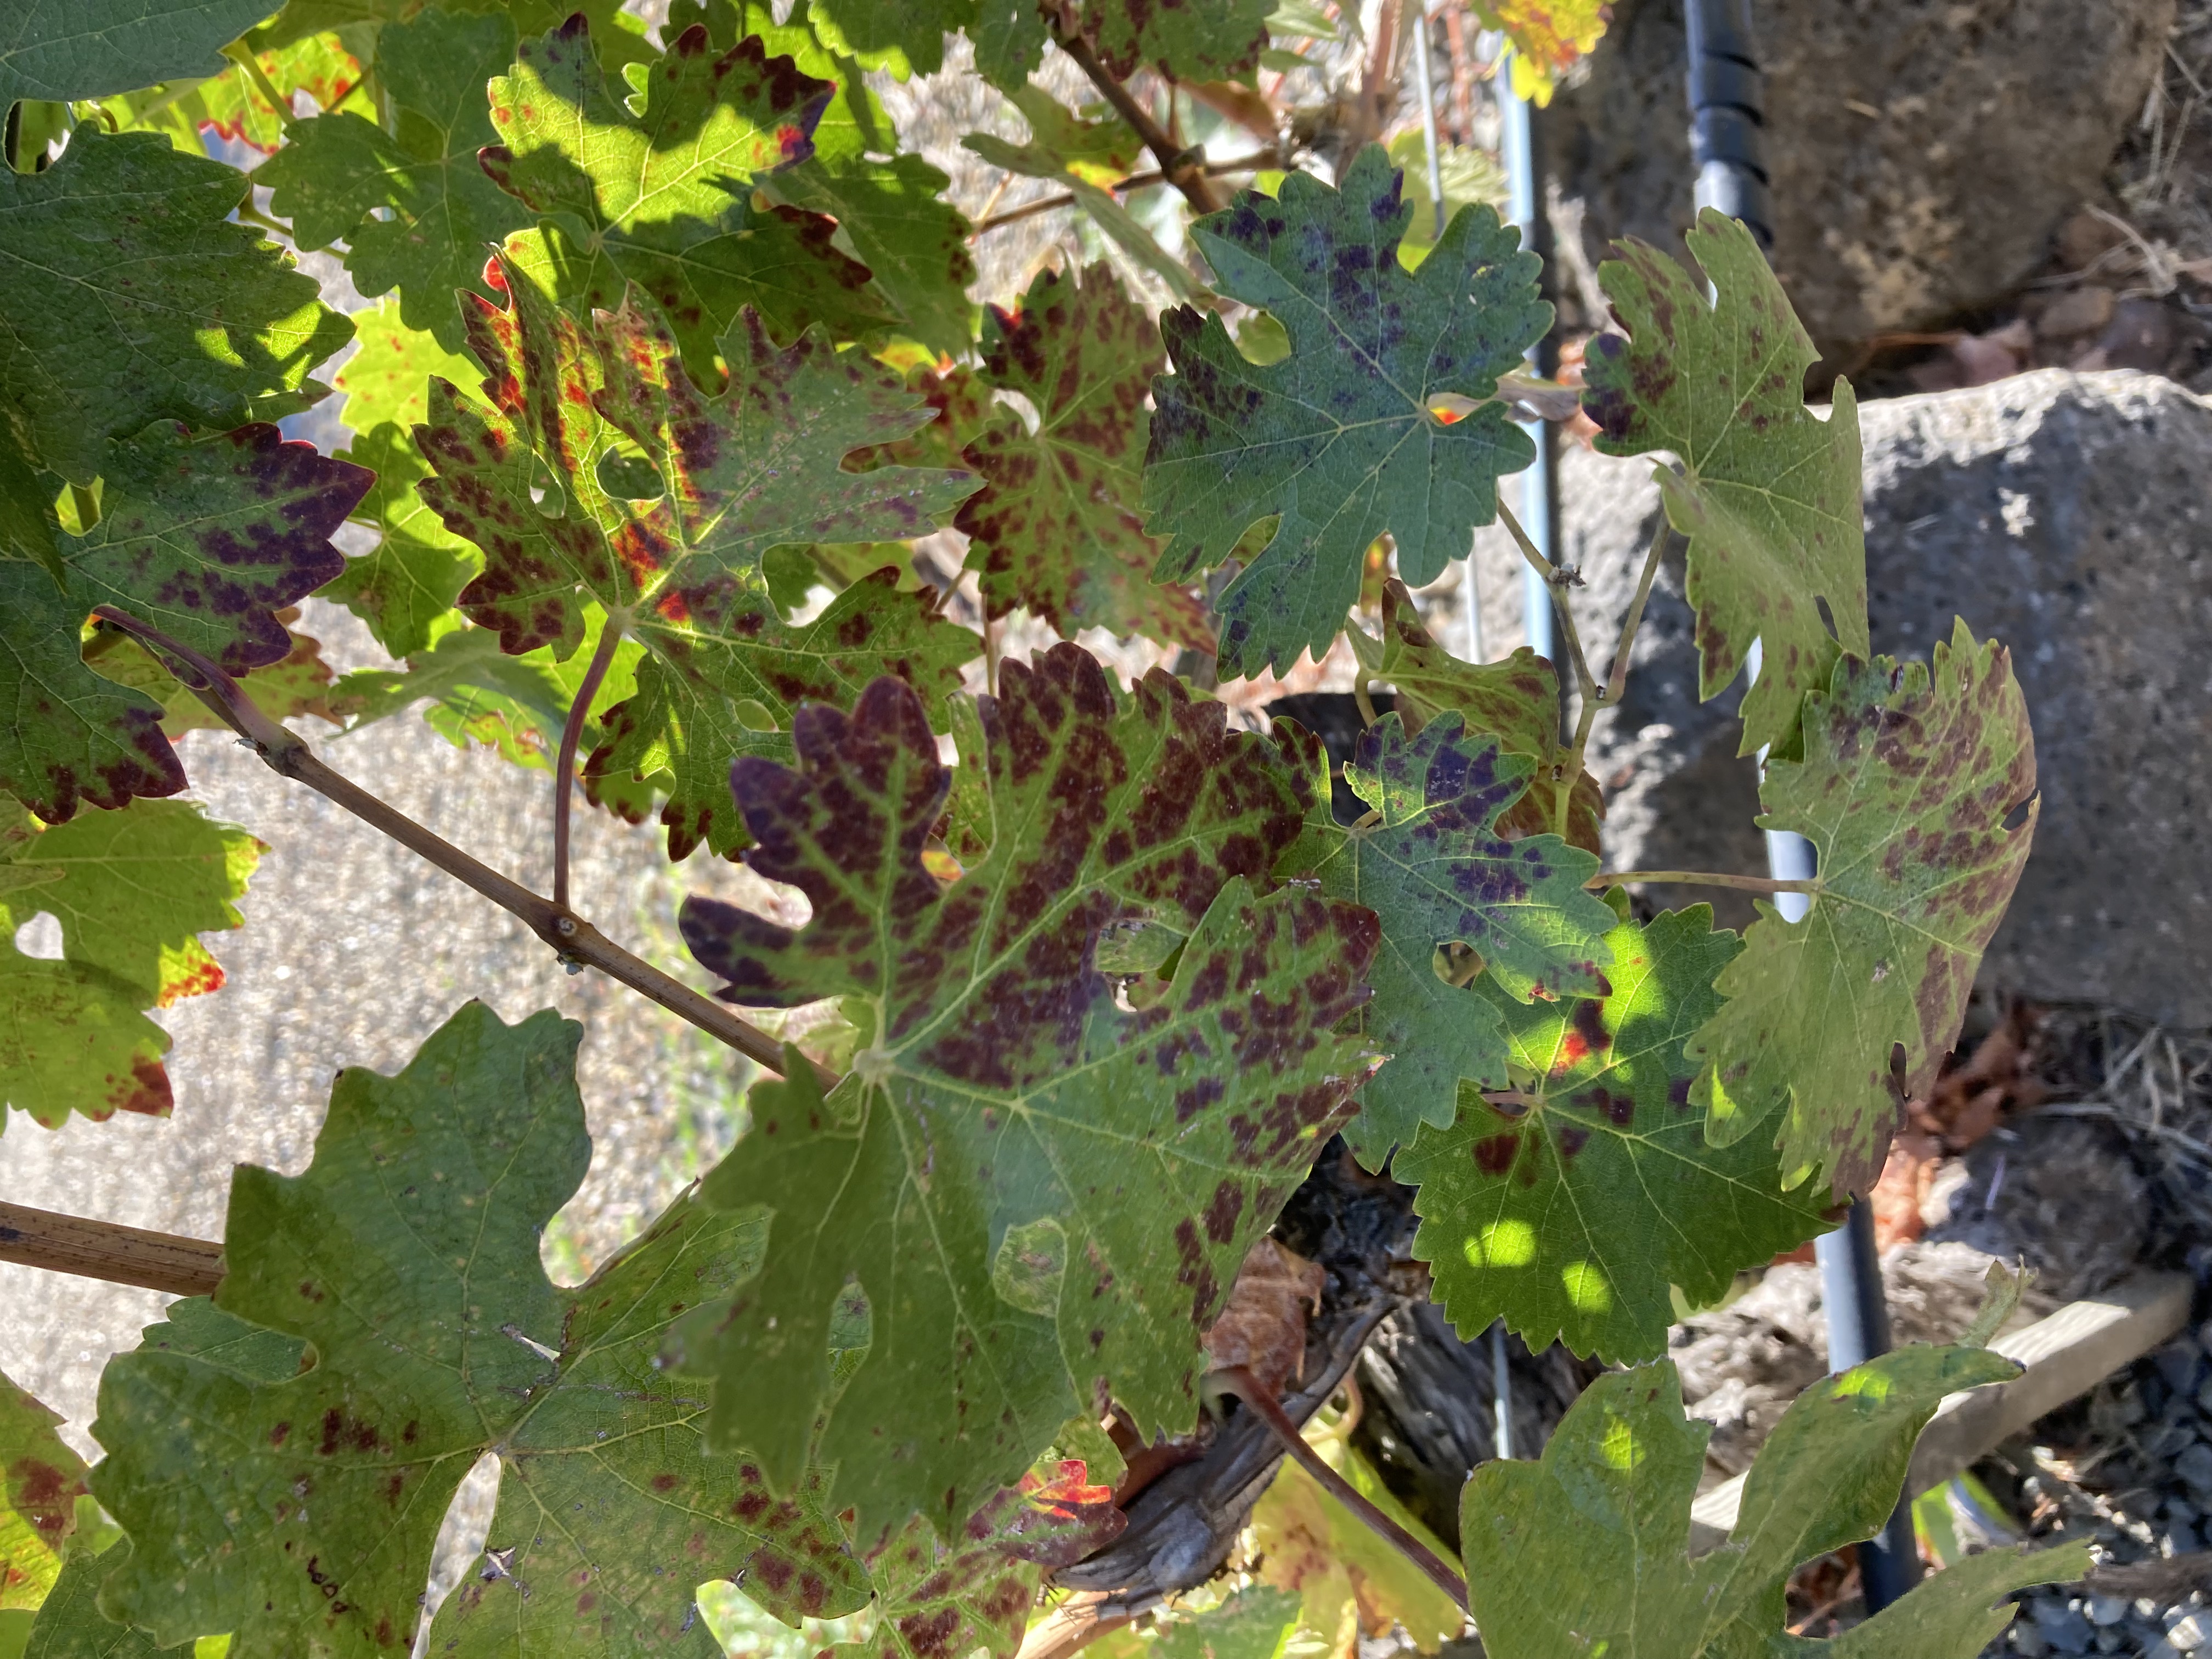
Label: Leafroll 3